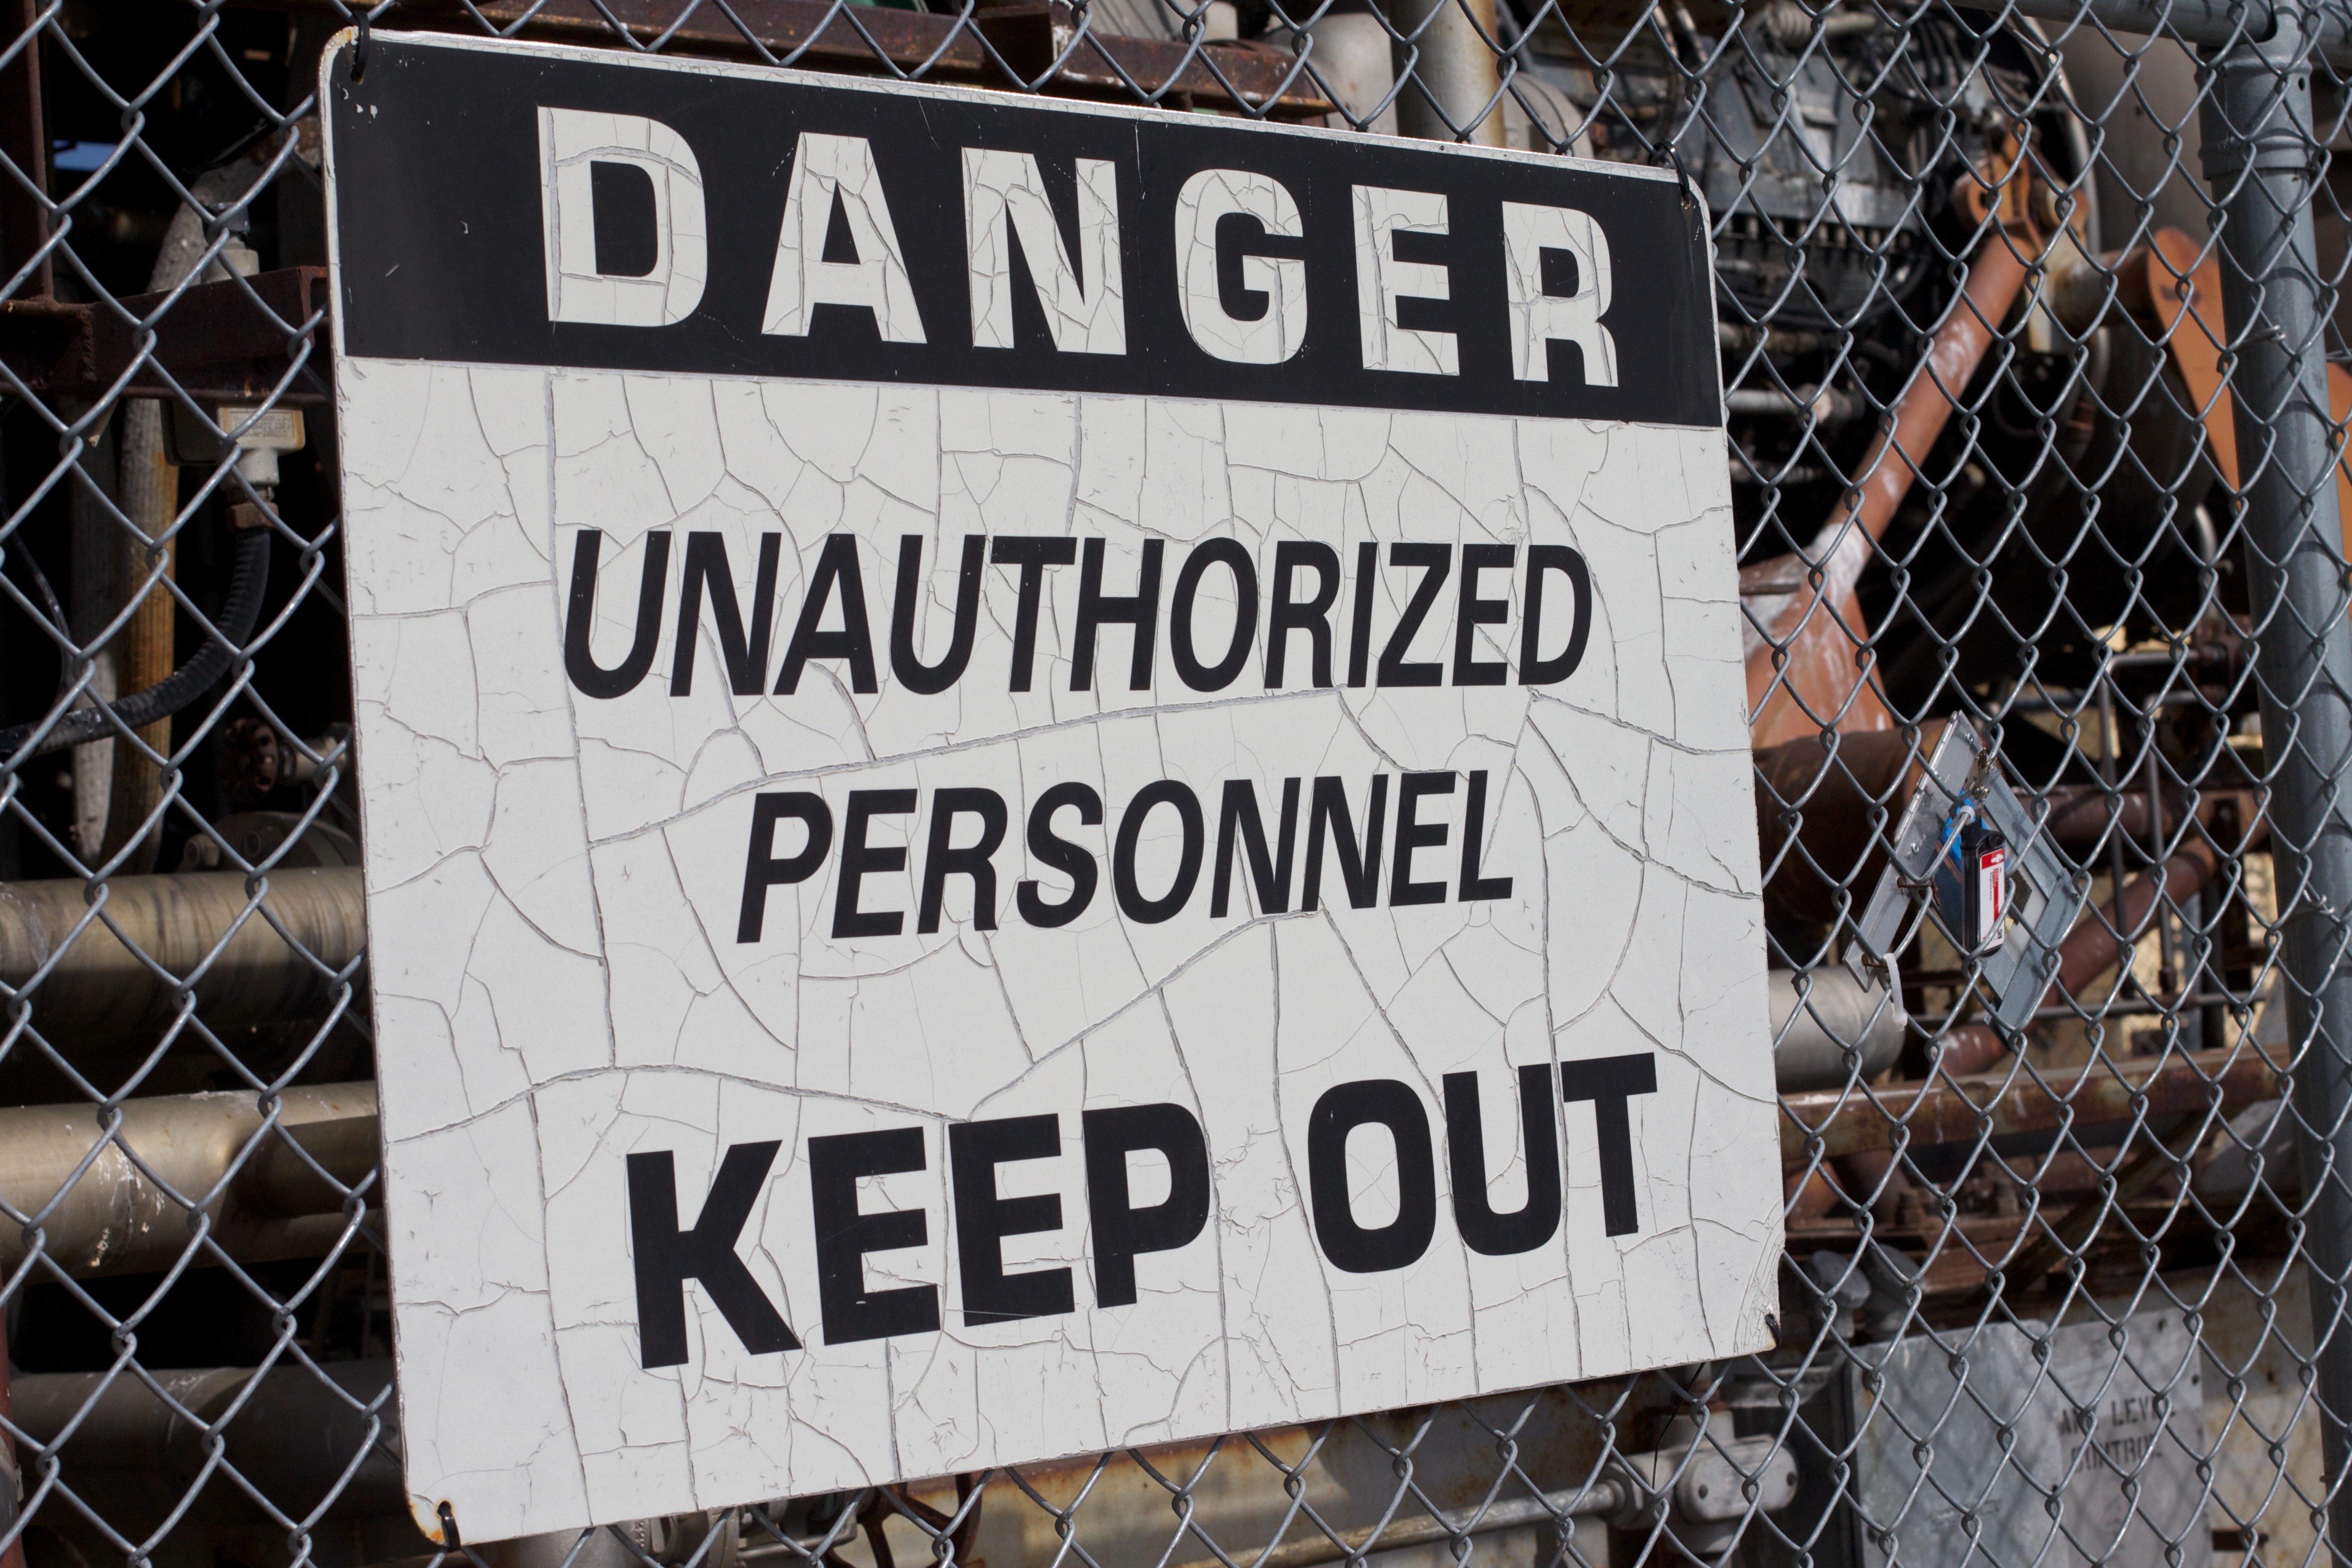
street, advertising, sign, street sign, signage, demonstration, odyssey, idaho, ebr1, urban area